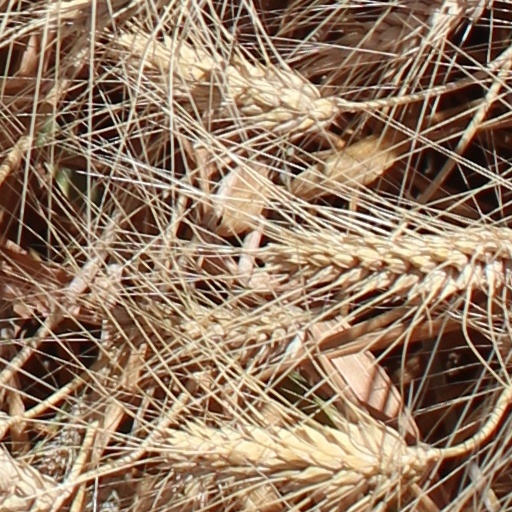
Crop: wheat